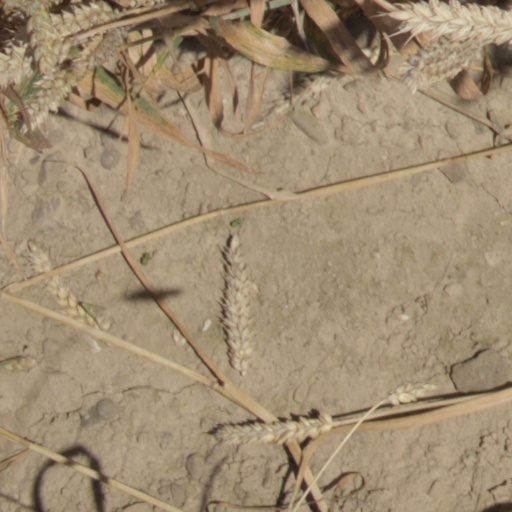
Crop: wheat